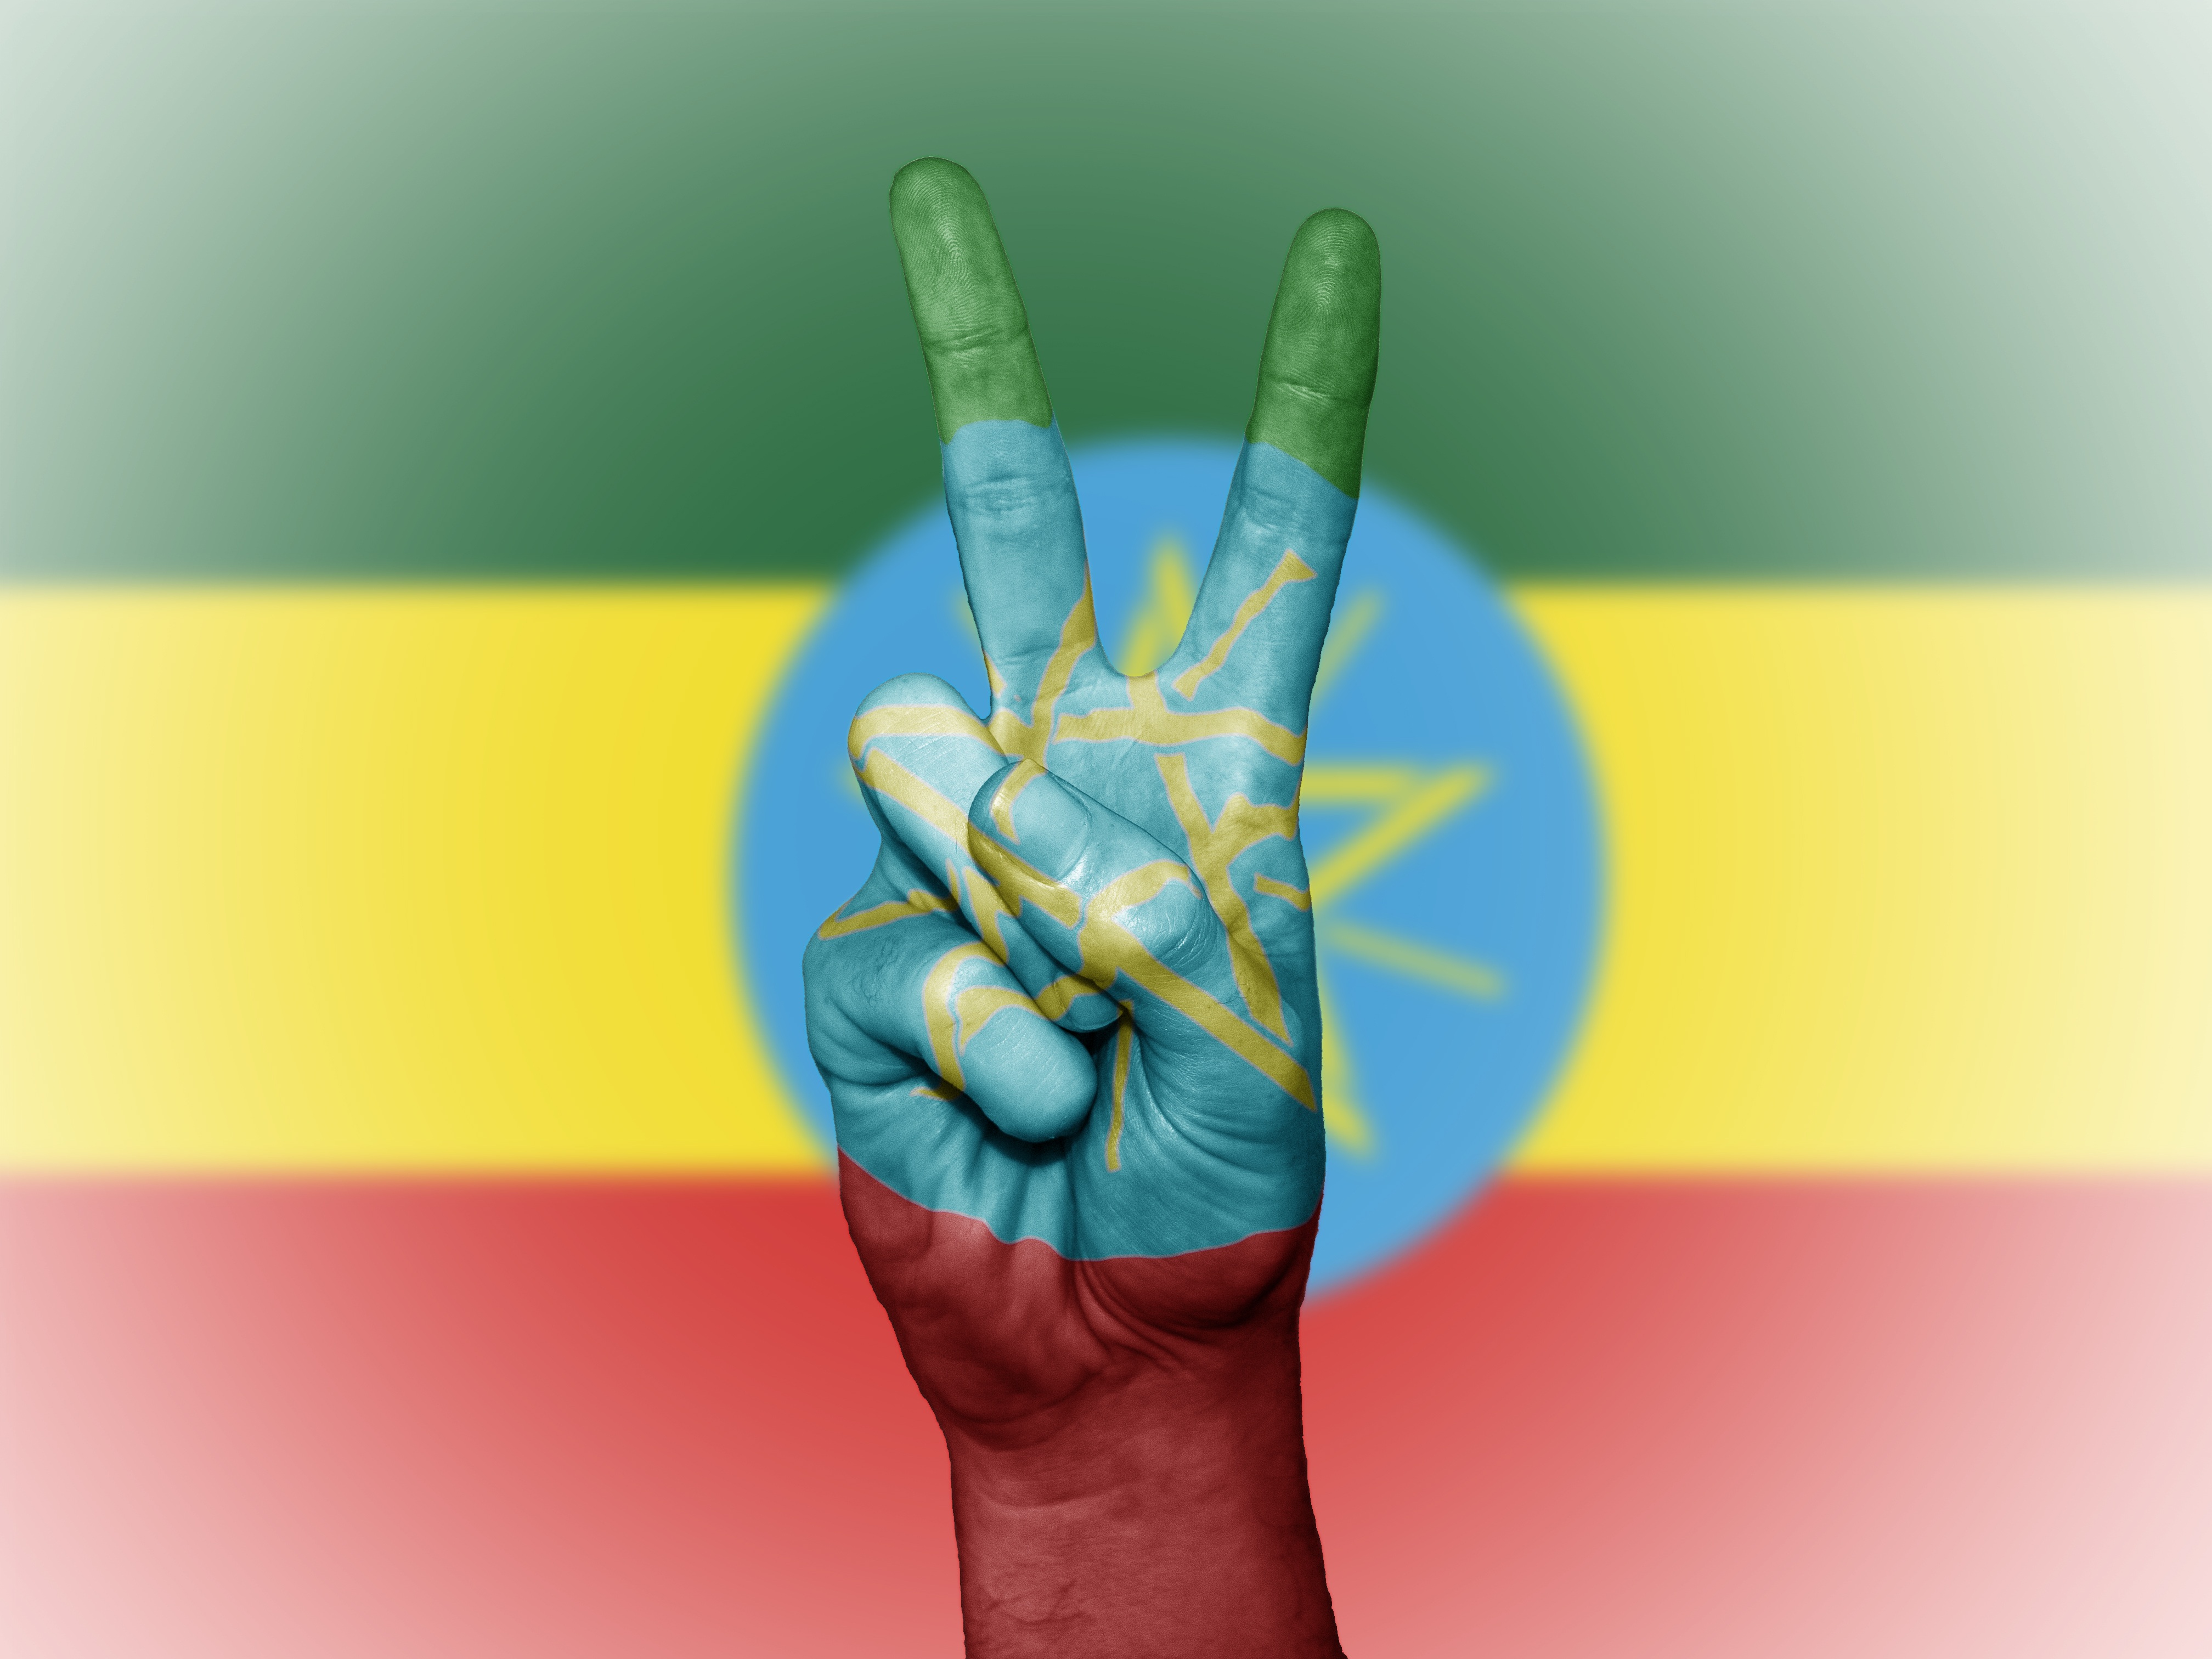
hand, photography, flower, country, travel, finger, green, symbol, color, banner, flag, peace, blue, yellow, tourism, arm, close up, human body, national, colors, background, illustration, graphic, state, organ, icon, nation, ensign, macro photography, ethiopia, sense